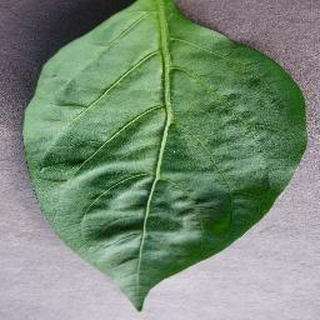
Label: healthy_bell_pepper